New Netherland

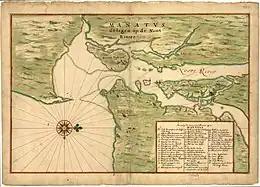
A map, "Manatvs gelegen op de Noot Riuier" (Manhattan situated on the North River) with the north arrow pointing to the right

Like the French in the north, the Dutch focused their interest on the fur trade. To that end, they cultivated contingent relations with the Five Nations of the Iroquois to procure greater access to key central regions from which the skins came.